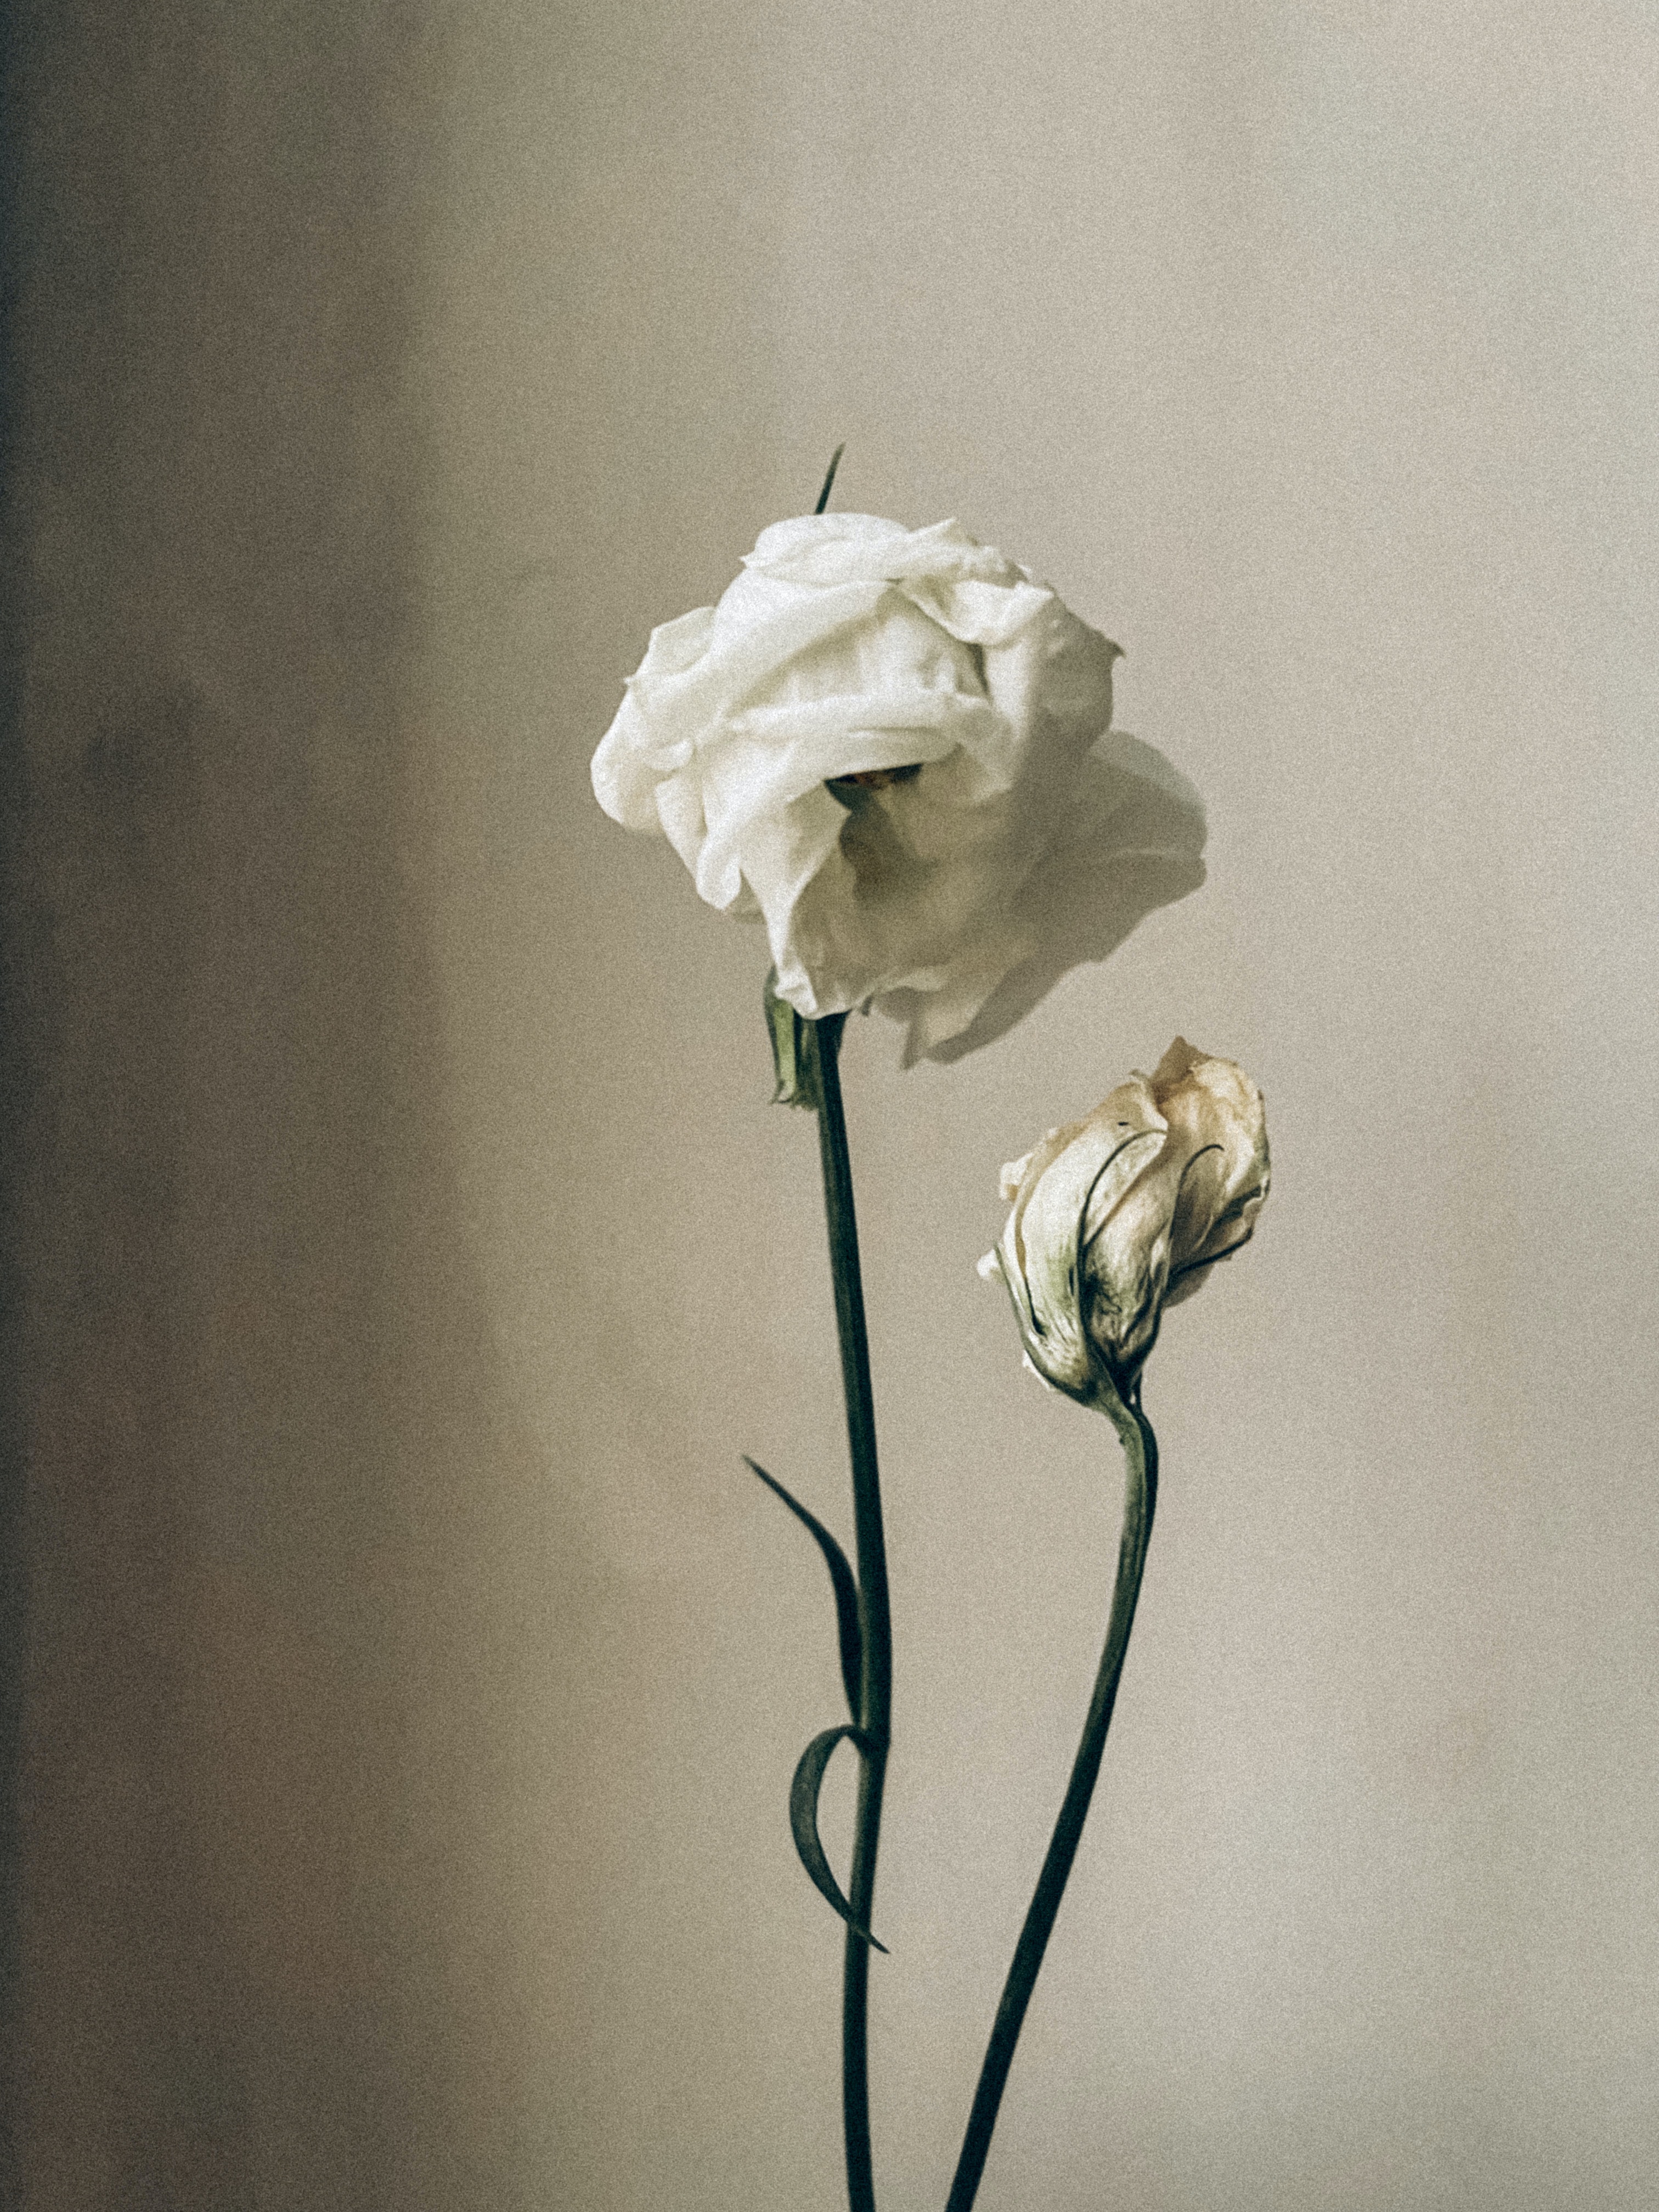
natural, flower, plant, petal, rose, twig, Pedicel, rose family, cut flowers, rose order, flowering plant, monochrome photography, bud, herbaceous plant, macro photography, still life photography, perennial plant, shadow, plant stem, still life, coquelicot, monochrome, artificial flower, darkness, wildflower, illustration, grass, poppy family, visual arts